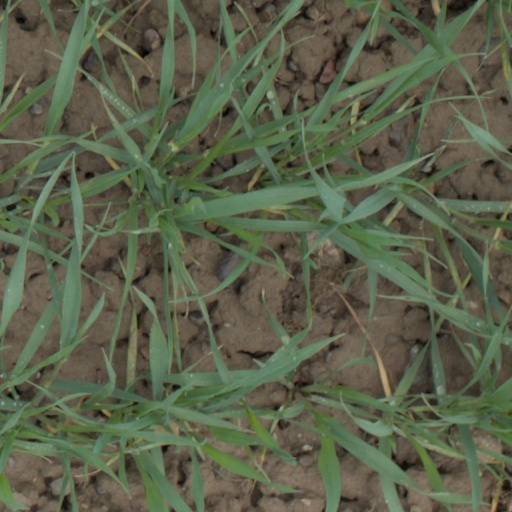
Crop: wheat